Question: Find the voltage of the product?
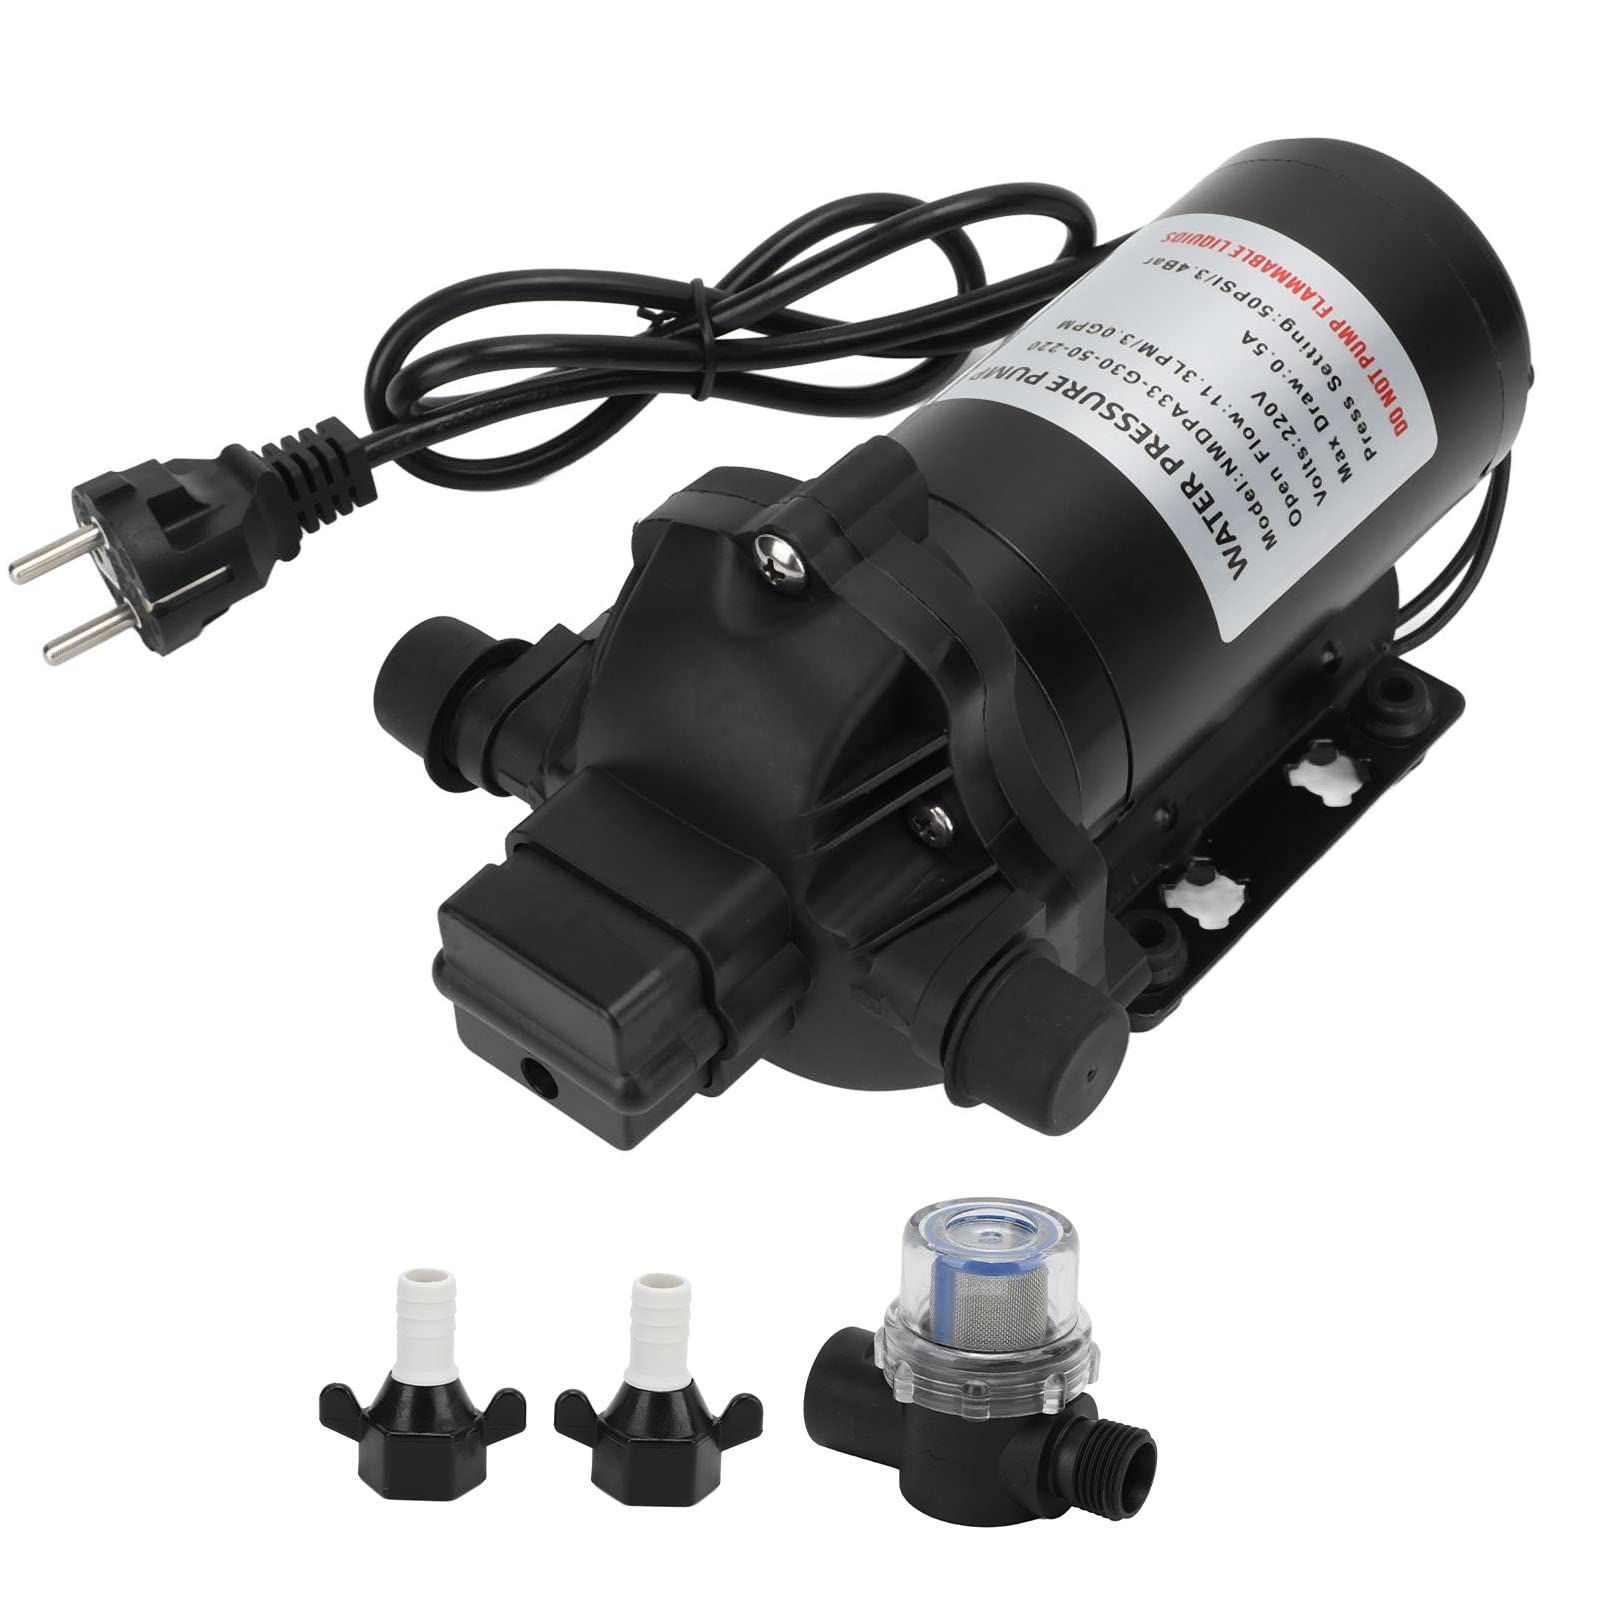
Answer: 220.0 volt